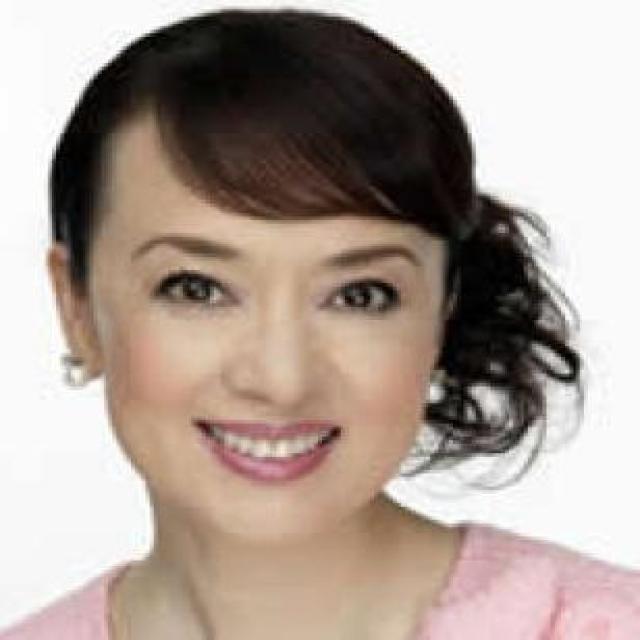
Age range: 21-44